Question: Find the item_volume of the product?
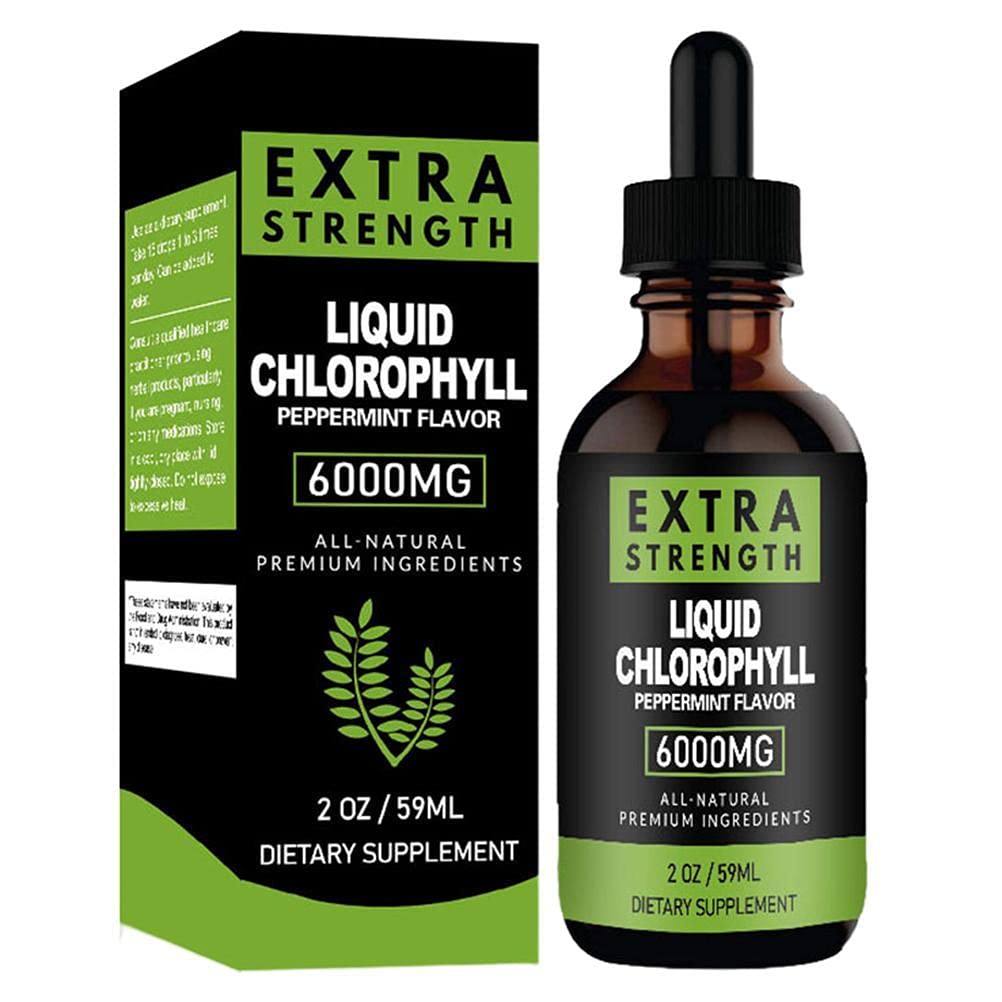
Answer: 2.0 fluid ounce